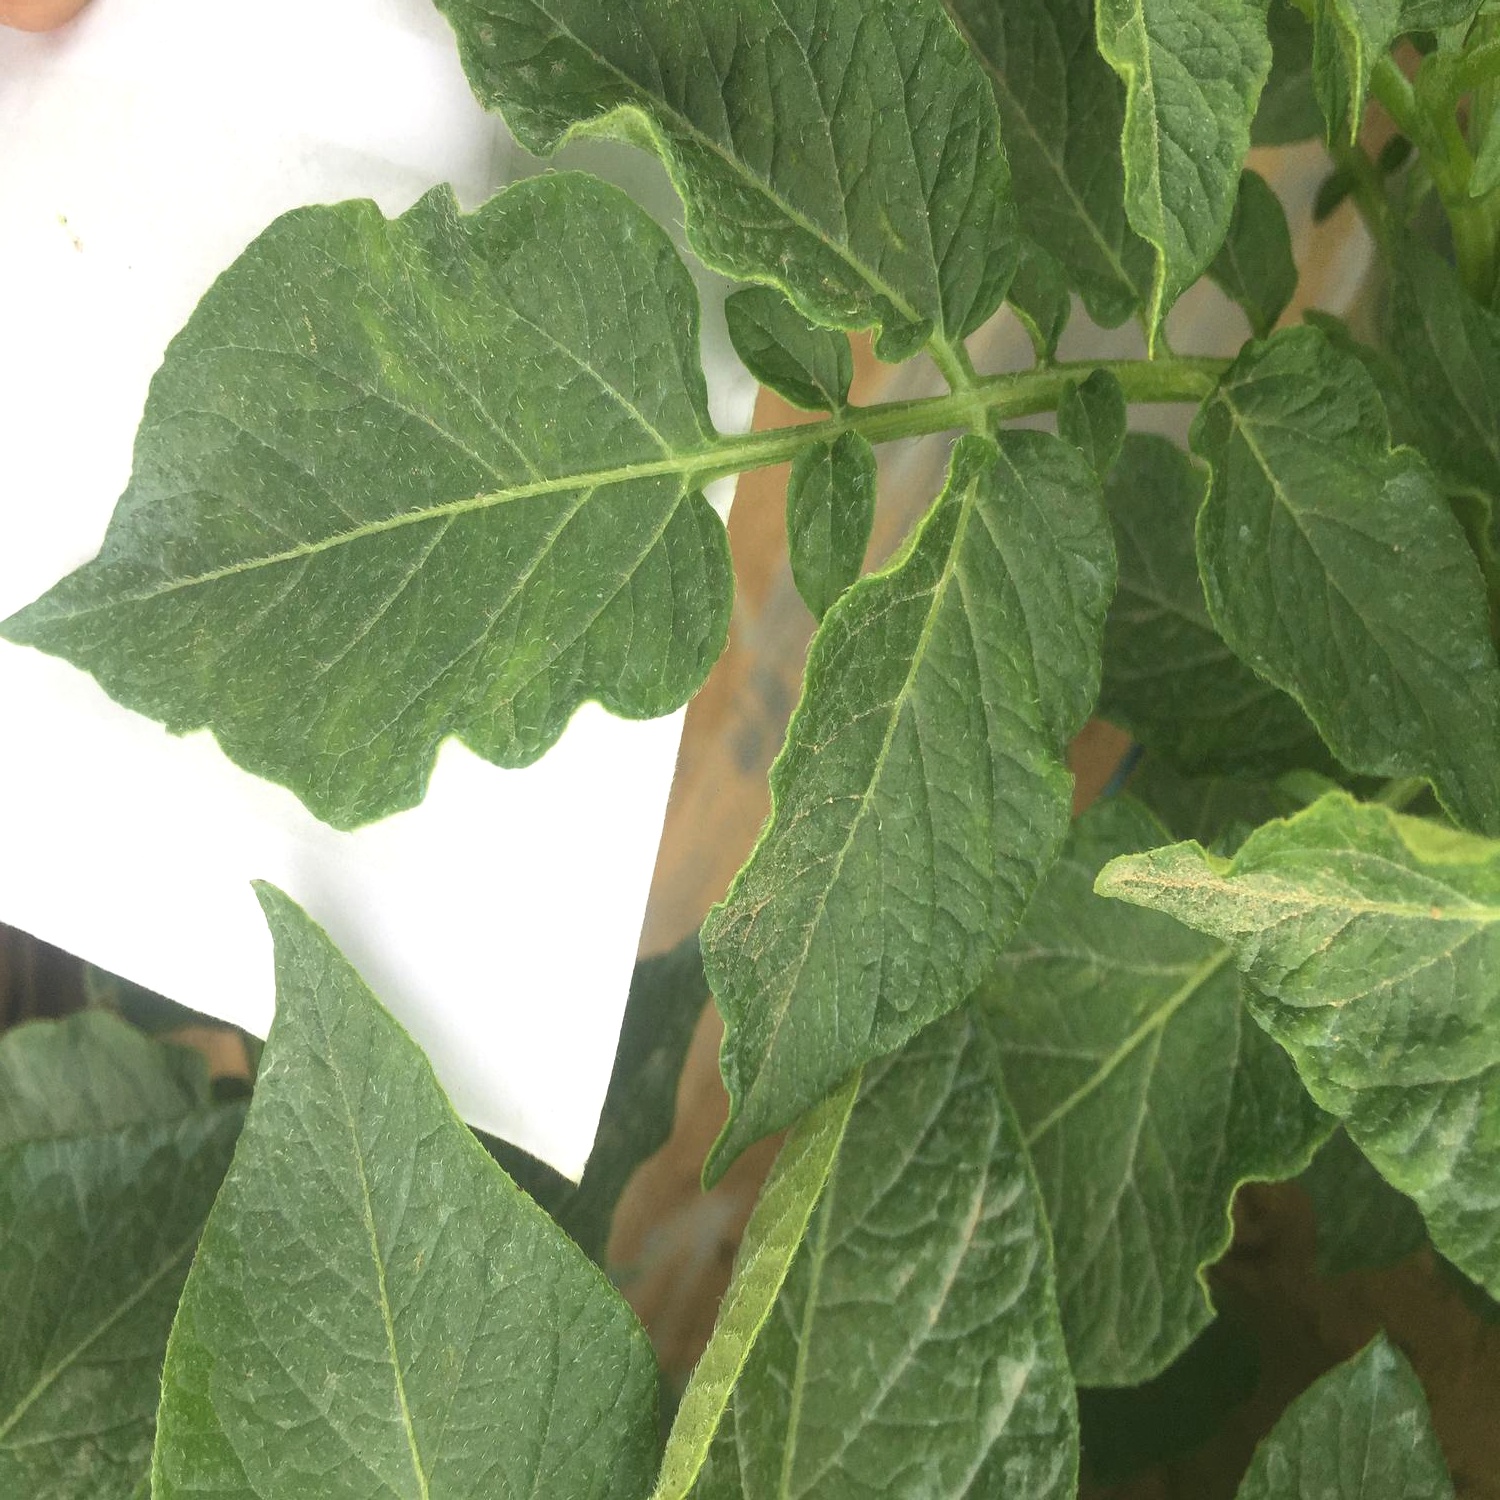
Etiqueta: Virus